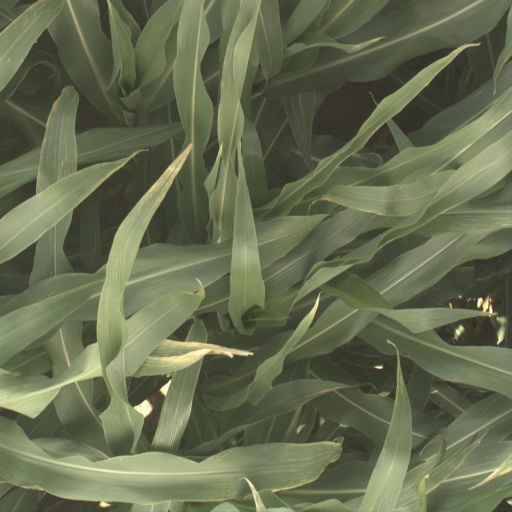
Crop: sorghum